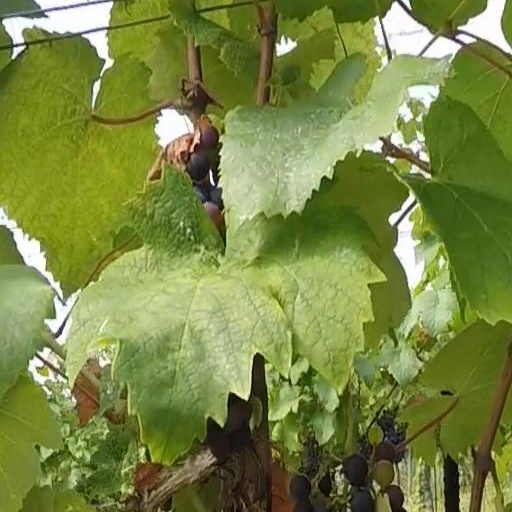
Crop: grape